Fellows v. Blacksmith

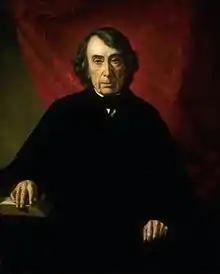
A portrait of Chief Justice Roger B. Taney

A letter to the editor of the "New York Times"—which criticizes a previous article for creating the "impression that the Indians at Tonawanda are very nearly the equal in agriculture, general intelligence, and in the customs of civilized life, of their white neighbors"—concurs with this assessment of Parker's role: